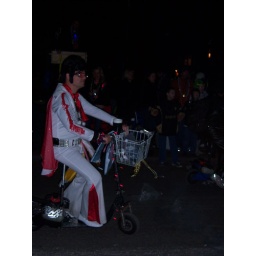
This guy tied a pink Elvis scarf around my neck before riding off into the lamp light.